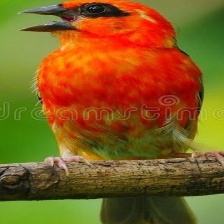
Species: RED FODY
Scientific name: FOUDIA MADAGASCARIENSIS